Nowhere (2023 film)

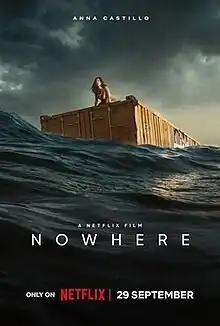
Promotional release poster

Nowhere is a 2023 Spanish survival thriller film directed by from a screenplay by Ernest Riera, Miguel Ruz, Indiana Lista, Seanne Winslow, and Teresa Rosendoy which stars Anna Castillo alongside Tamar Novas. Taking place in a dystopian setting, the plot follows Mia (Castillo), separated from her husband after a totalitarian government takes over their home country.